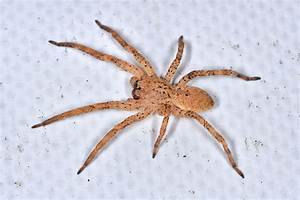
Label: ragno